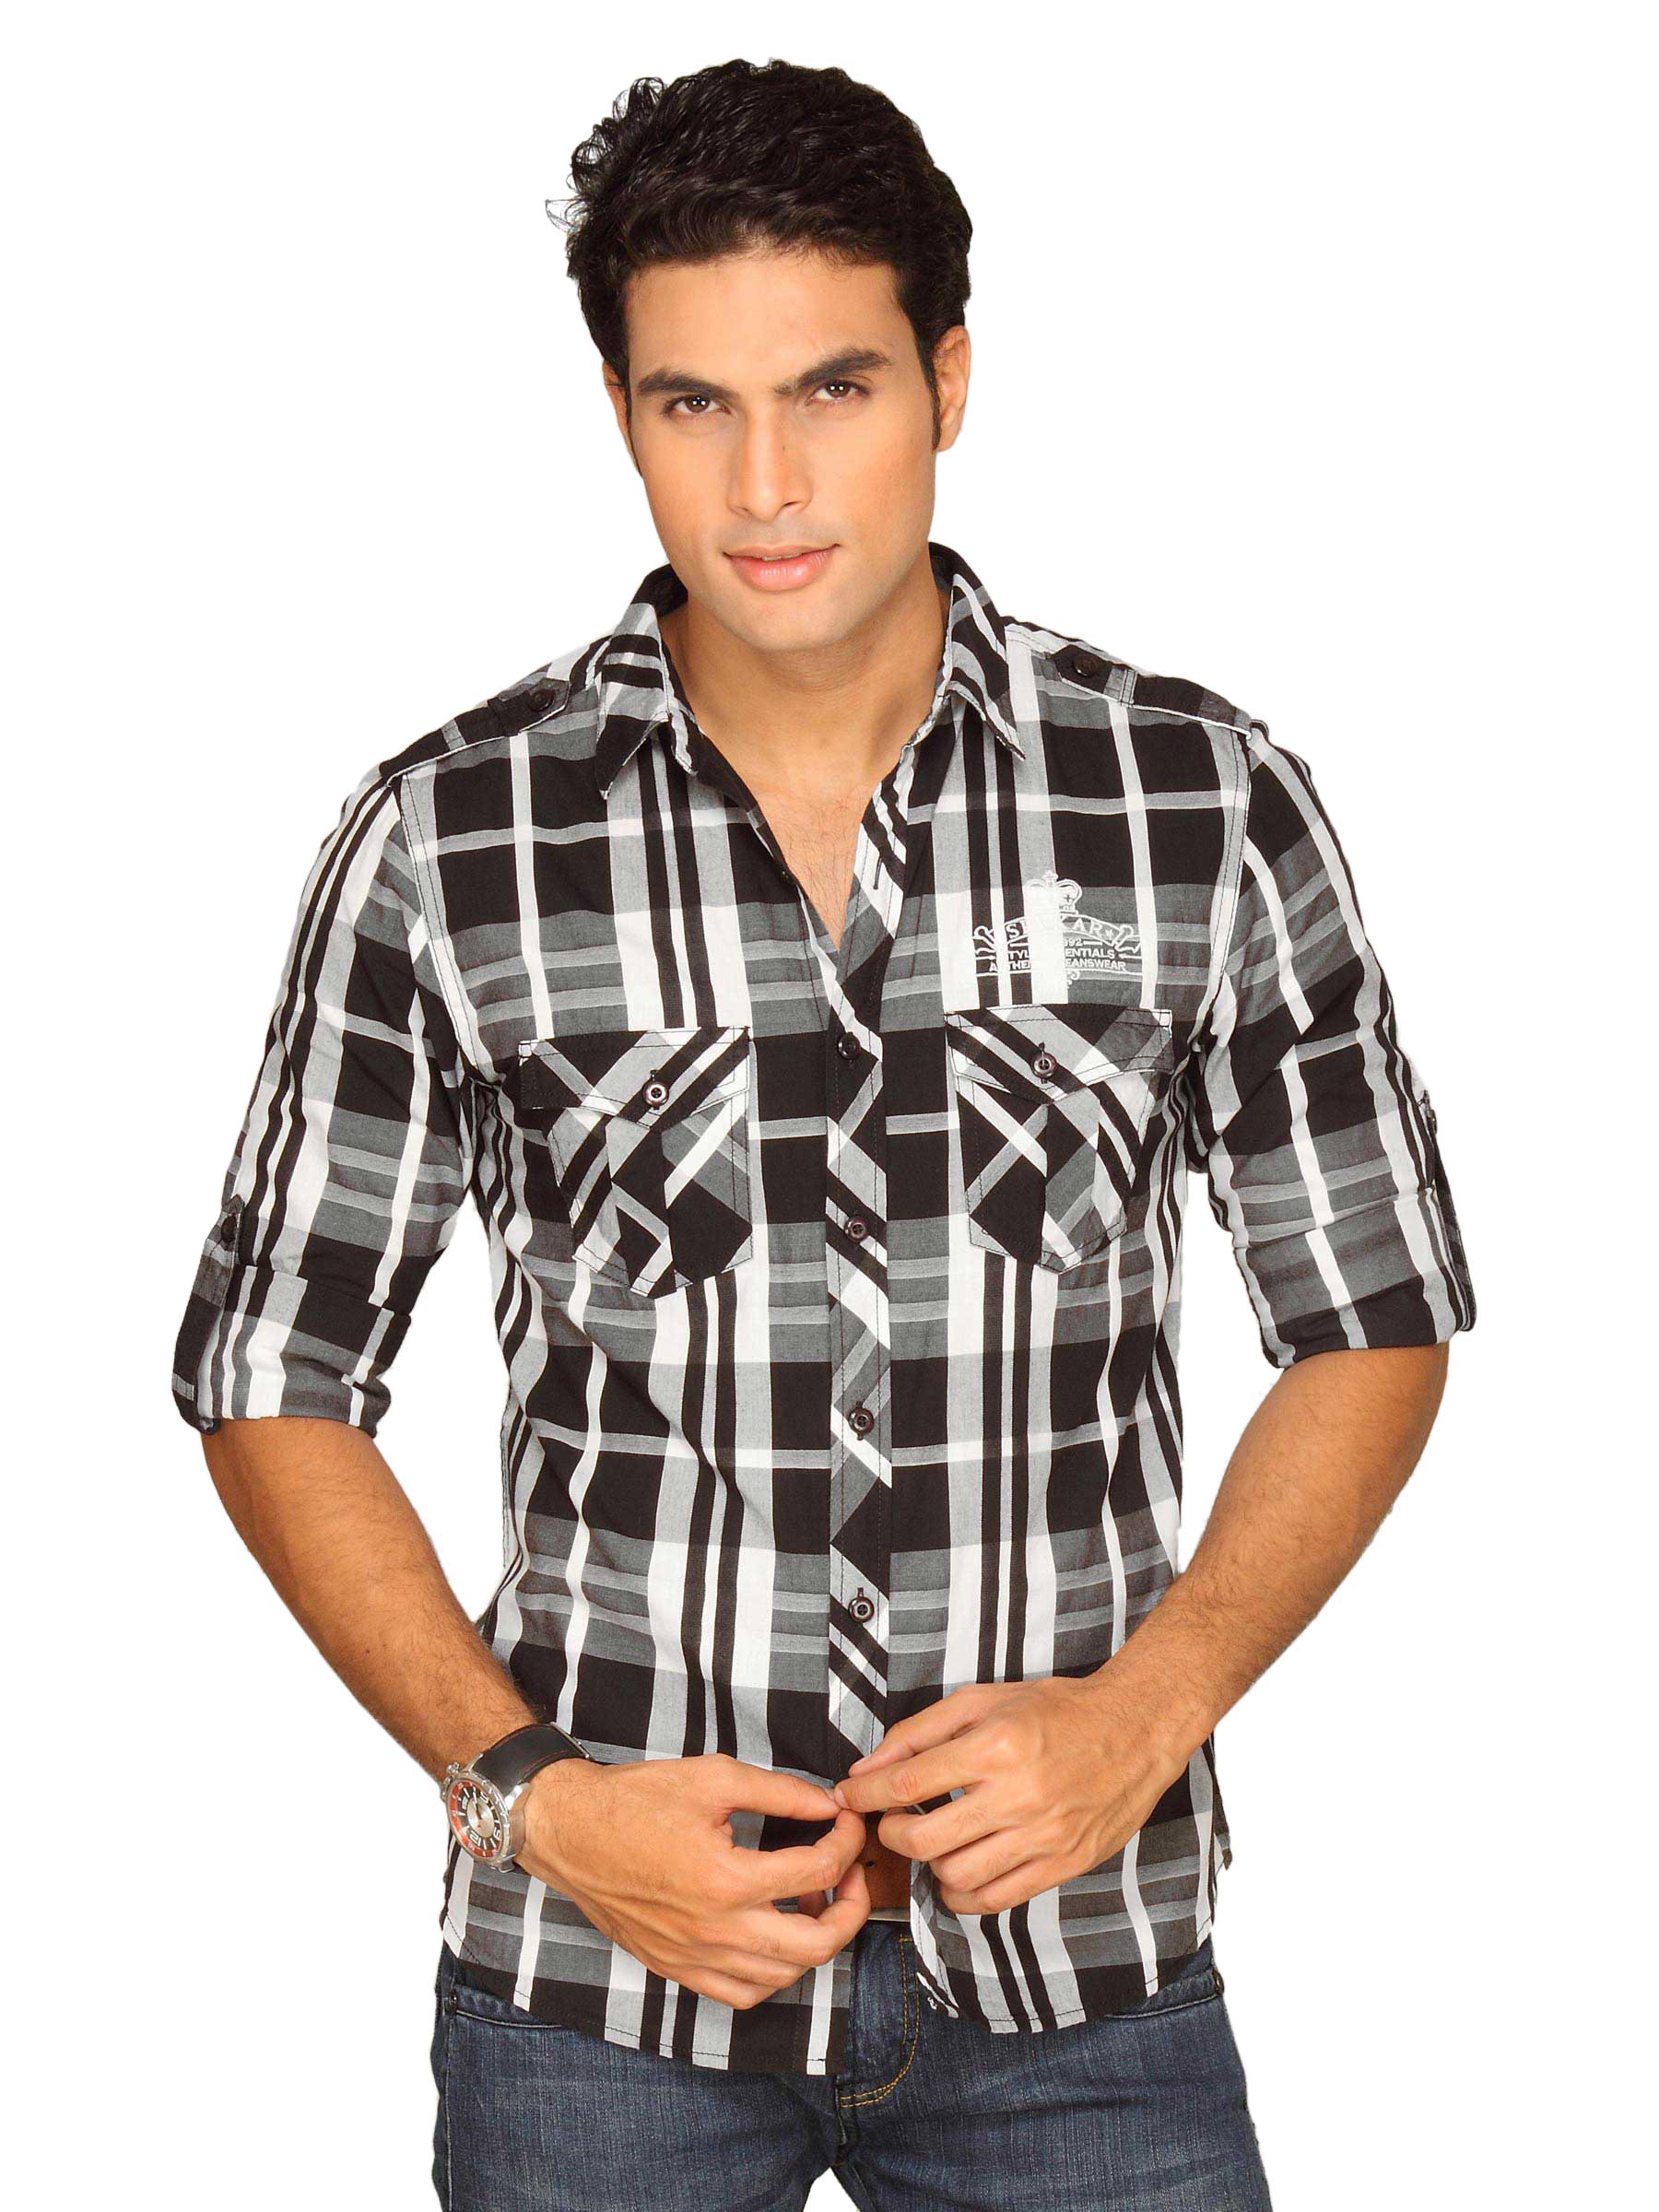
Spykar Men Black and white Check Shirt
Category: Apparel / Topwear / Shirts
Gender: Men
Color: Black
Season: Summer 2011
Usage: Casual